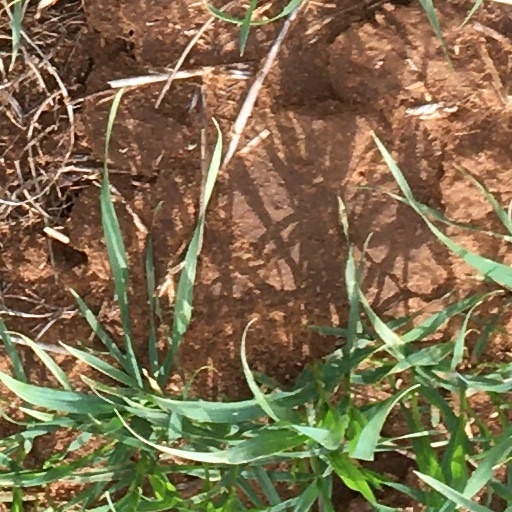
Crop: wheat